Cynthia Barnes-Boyd

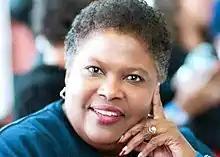

Cynthia "Cee" Barnes-Boyd (1953 – June 28, 2017) was an American academic administrator, professor, and nurse. She was the director of the Office of Community Engagement and Neighborhood Health Partnerships at the University of Illinois Chicago (UIC), and executive director of the University of Illinois Mile Square Health Center. She was a clinical associate professor of community health at the UIC College of Nursing, and a clinical associate professor of community health sciences at the UIC School of Public Health.